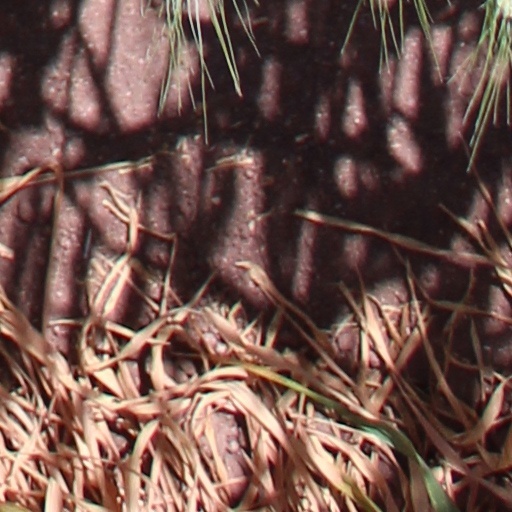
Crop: wheat